South Sulawesi

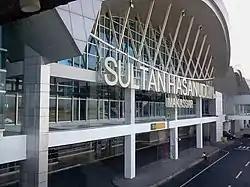
Sultan Hasanuddin International Airport

Trans-Sulawesi Railway is being constructed. It will connect Makassar and Parepare. 44 km of the railway, connecting Barru to Palanro is targeted to operate in the end of 2018. The entire Makassar-Parepare railway, with a length of 150 km, will be completed in 2019.